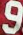
Number: 9